Yoshukai Karate

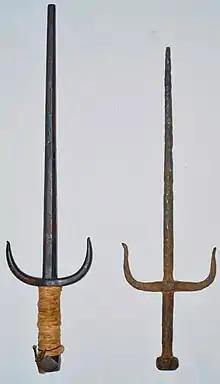
Two sai

"Kobudo" translates as "old martial arts ways" but has taken on the connotation of being a reference to weapons arts (bukijutsu). Yoshukai karate uses a number of Okinawan weapons which were originally farm tools converted into defensive implements. Yoshukai study includes traditional Okinawan "kobudo" as an extension of karate technique, and mastering the use of martial arts weapons may be required for advancing in rank. These weapons include the "Nunchaku", "Bō", "Sai", "Kama", "Tonfa", "Tessen", and sometimes the "Katana" or Samurai sword.